Razor gang

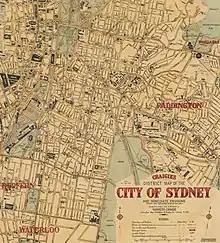
Razor gang areas of Sydney, 1927

Razor gangs were criminal gangs who dominated the Sydney crime scene in the 1920s. After the passage of the "Pistol Licensing Act 1927", the Parliament of New South Wales imposed severe penalties for carrying concealed firearms and handguns. In response, Sydney gangland figures began to use razors as their preferred weapons (particularly due to their capacity to inflict disfiguring scars).